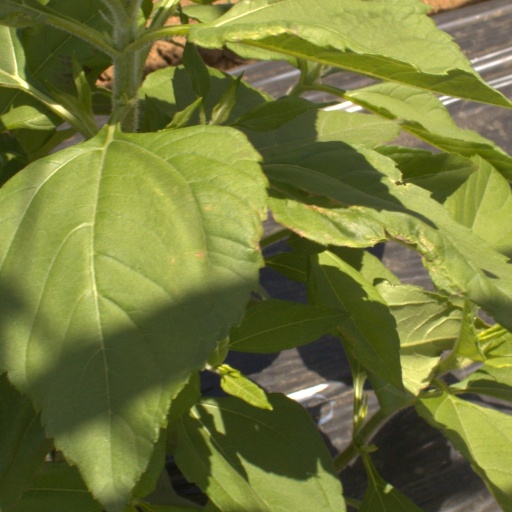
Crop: Jerusalem artichoke